Staacke Brothers Building

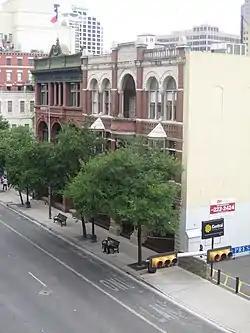
Staacke Bros. Bldg (green and red-left)Stevens Bldg (white and red-right)

The Staacke Brothers Building is located in the Bexar County city of San Antonio in the U.S. state of Texas. It is listed on the National Register of Historic Places listings in Bexar County, Texas. The structure was designated a Recorded Texas Historic Landmark in 1984.